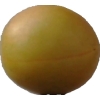
Label: cherry_wax